Harima-Shimosato Station

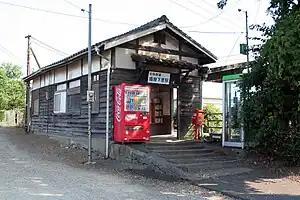
Harima-Shimosato Station in August 2010

is a passenger railway station located in the city of Kasai, Hyōgo Prefecture, Japan, operated by the third-sector Hōjō Railway Company.